Paris in the 18th century

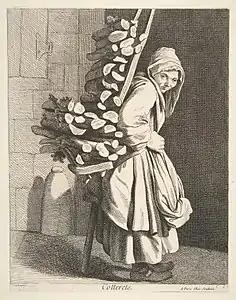
a woman selling firewood (1737)

Until the 1789 Revolution, Paris had a strict social hierarchy, whose customs and rules were established by long tradition. It was described by Louis-Sébastien Mercier in the "Le Tableau de Paris", written in 1783: "There are in Paris eight distinct classes; the princes and great nobles (these are the least numerous); the Nobles of the Robe; the financiers; the traders and merchants; the artists; the craftsmen; the manual workers; the servants; and the "bas peuple" (lower class)."